William Kolodney

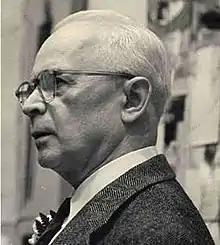
Dr. William Kolodney

William Kolodney (1899 – January 18, 1976) was a Russian-born American cultural educator and program director for two major New York City institutions, the 92nd Street Y and the Metropolitan Museum of Art.